Football Association of Poltava Oblast

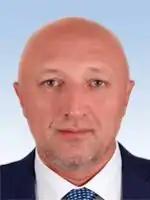
Valeriy Holovko third longest serving head of Football Association of Poltava Oblast

From 1948 to end of 2017 the Leadership position was known as the Head of Football Federation of Poltava Oblast. From 25 December 2017, position was known as Head of the public union "Football Federation of Poltava Region" which is now known as Head of the "Poltavshchyna Football Association" public union.